Chamber of commerce

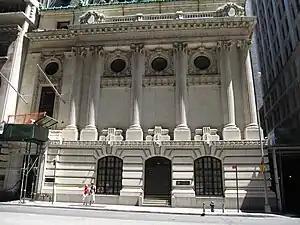
The former headquarters of Chamber of Commerce of the State of New York, the oldest chamber of commerce in the United States, established in 1768 in British America during the colonial era

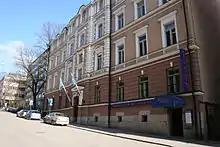
The Turku City Chamber of Commerce (next to a local restaurant) along the Puolalankatu street in Turku, Finland

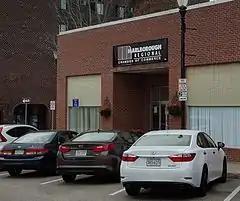
The Marlborough Regional Chamber of Commerce in Marlborough, Massachusetts

A chamber of commerce, or board of trade, is a form of business network. For example, a local organization of businesses whose goal is to further the interests of businesses. Business owners in towns and cities form these local societies to advocate on behalf of the business community. Local businesses are members, and they elect a board of directors or executive council to set policy for the chamber. The board or council then hires a president, CEO, or executive director, plus staffing appropriate to size, to run the organization.